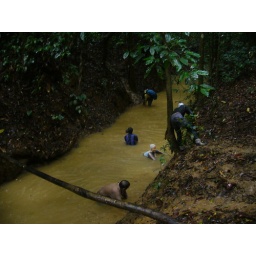
12.06pm. Trek under the rain with slippery slope and high level water of stream river